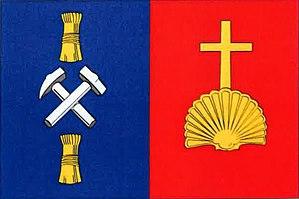
Srbice est une commune du district de Teplice, dans la région d'Ústí nad Labem, en République tchèque. Sa population s'élevait à 397 habitants en 2018.